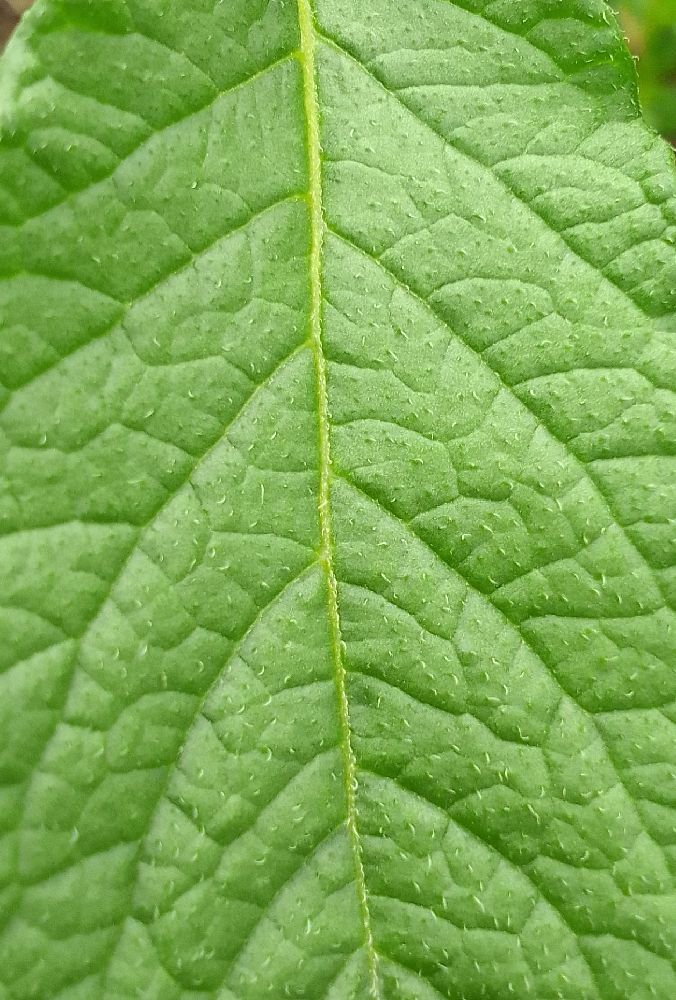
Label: Healthy